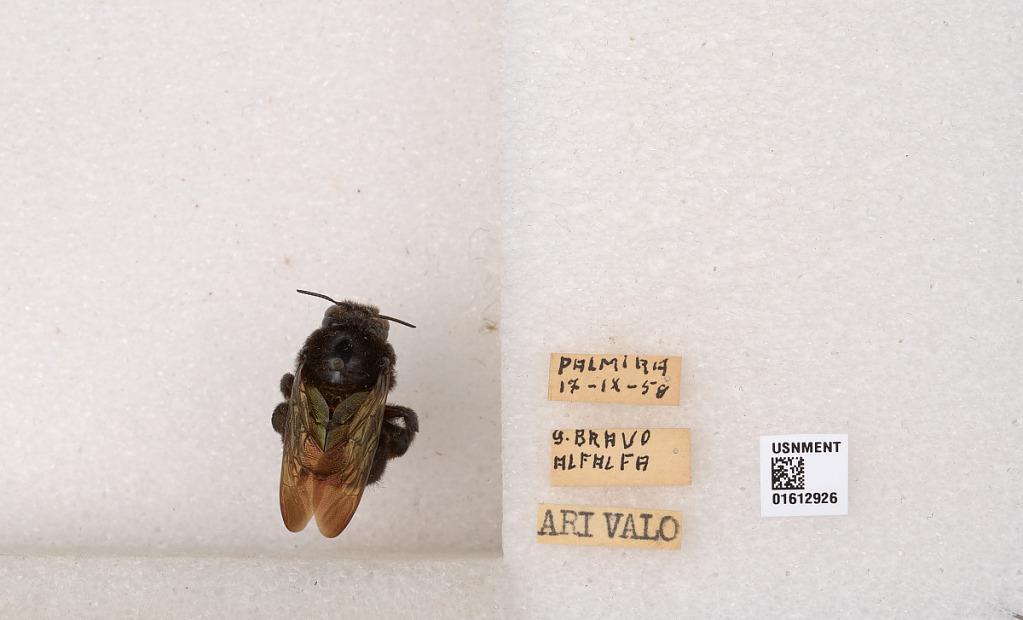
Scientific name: Xylocopa (Neoxylocopa) sp.
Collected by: G. Bravo
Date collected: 1958-9-17
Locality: Palmira